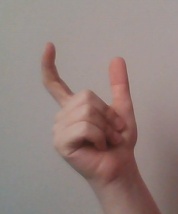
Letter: nun